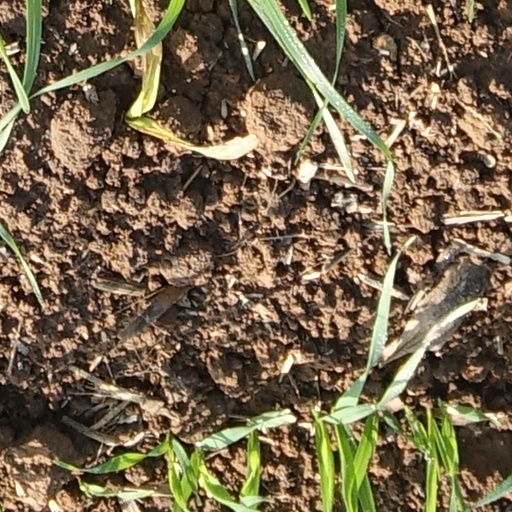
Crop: wheat